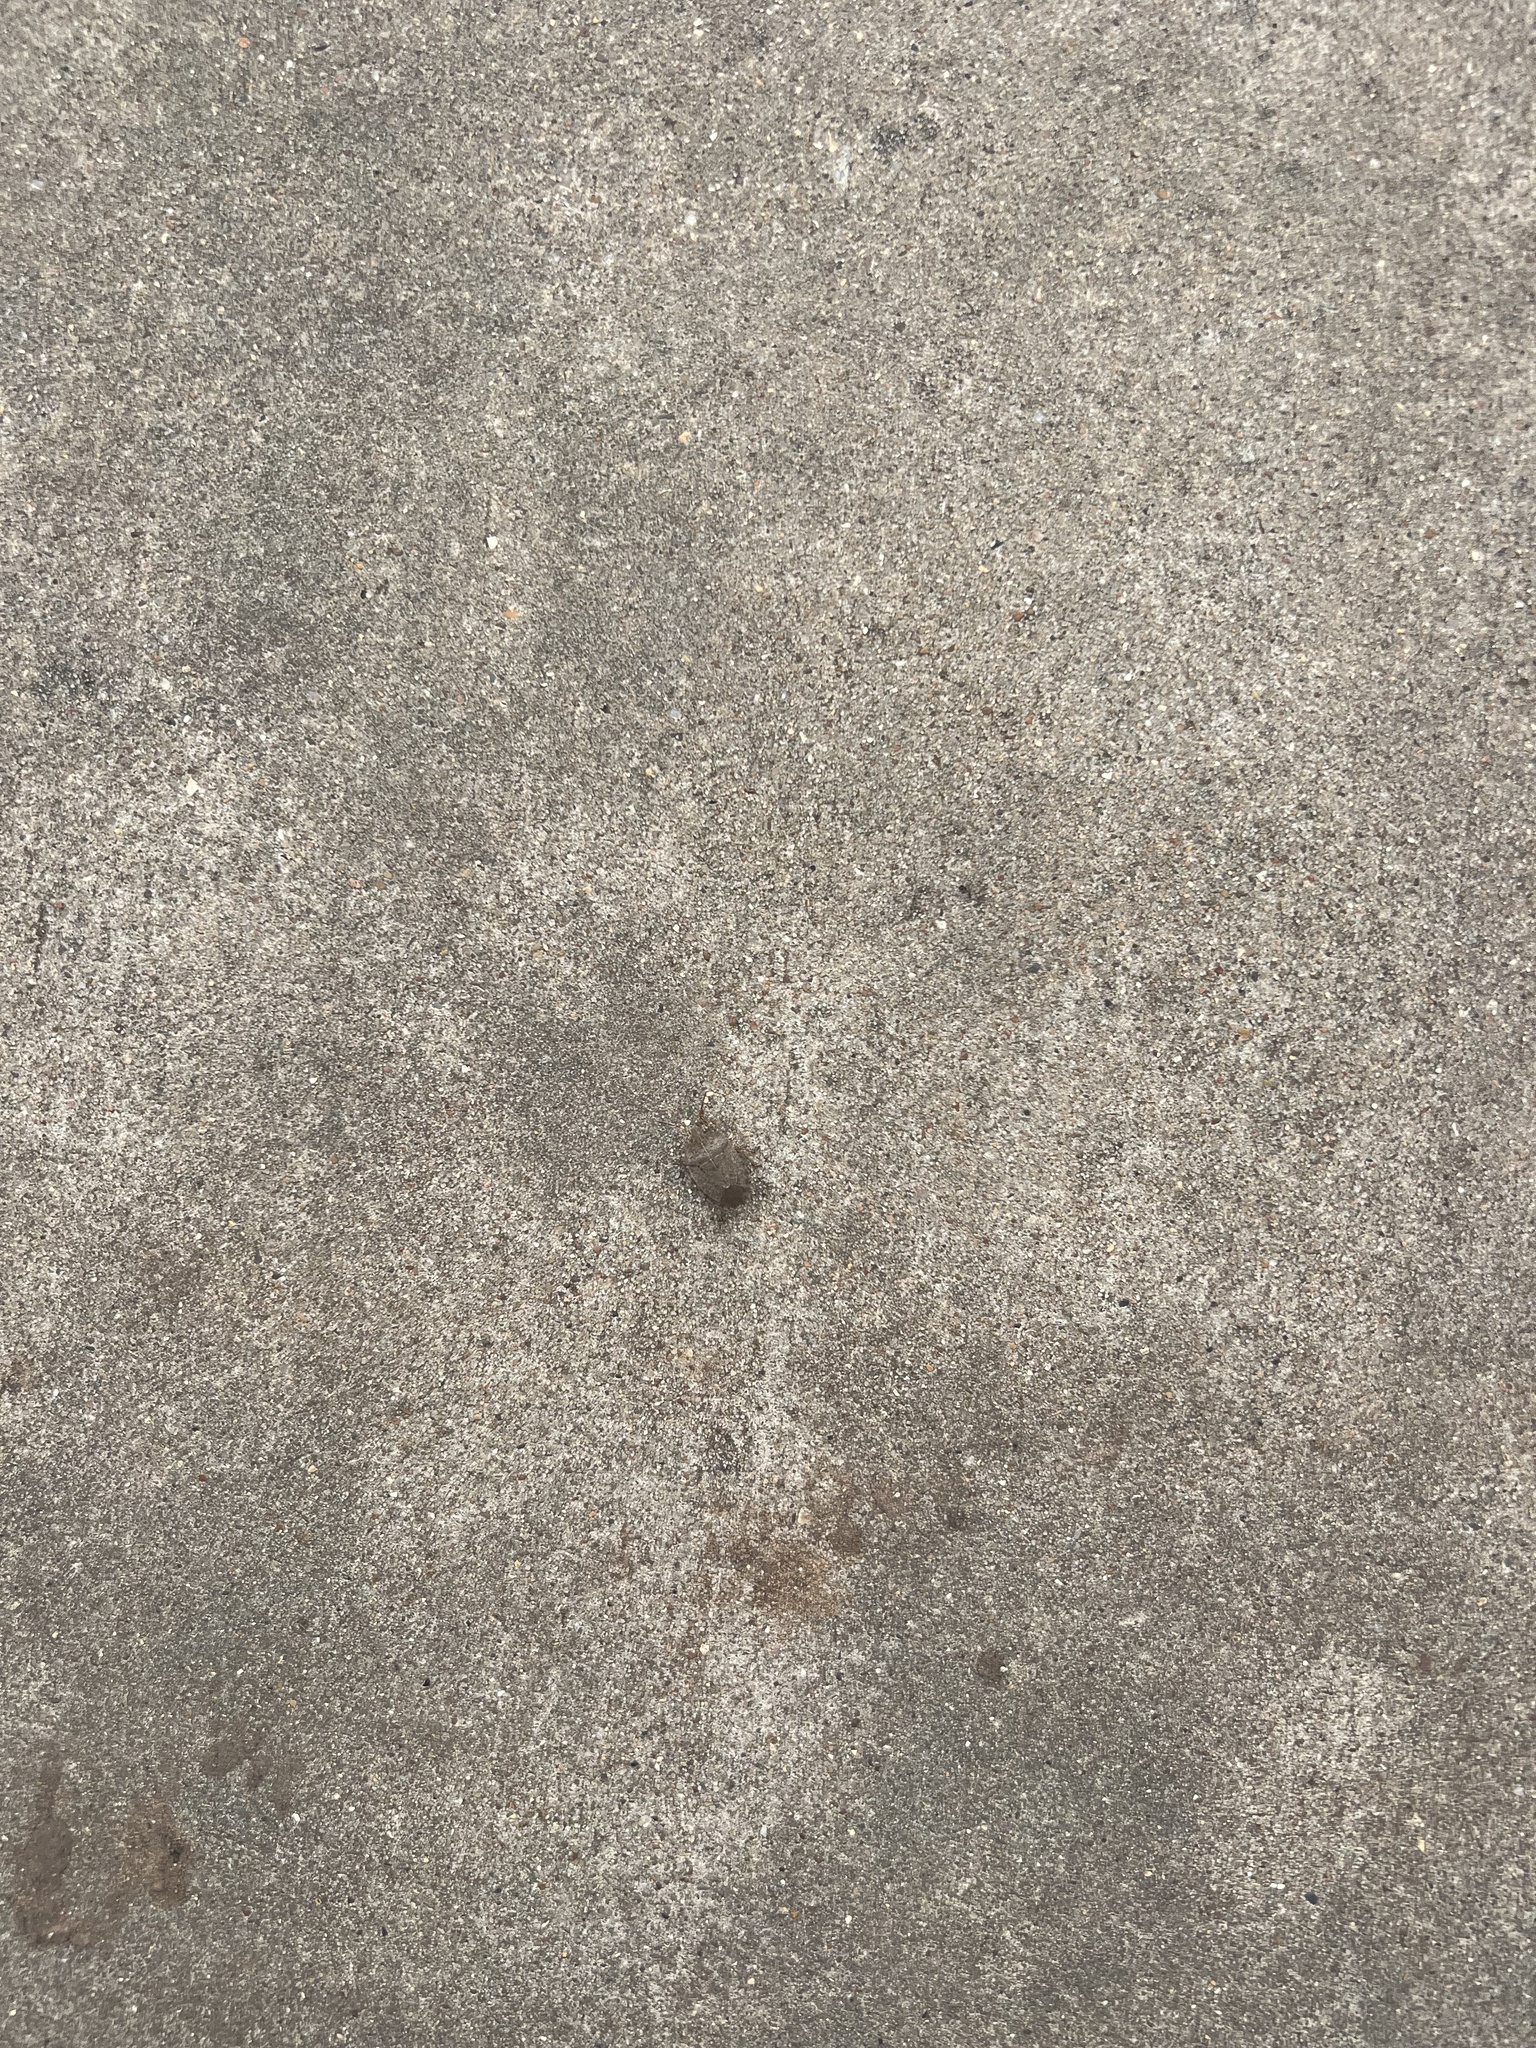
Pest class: stink_bug